Bad Taste

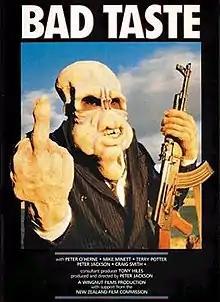
Promotional release poster

Bad Taste is a 1987 New Zealand science-fiction action comedy horror film directed, produced and filmed by Peter Jackson, who also starred in it and co-wrote the screenplay, along with Tony Hiles and Ken Hammon. Independently produced on a low budget, it is Jackson's first feature film. Jackson and friends take on most of the key roles, both on and off-screen. The plotline sees aliens invade the fictional New Zealand village of Kaihoro to harvest humans for their intergalactic fast food franchise, where they face off against a four-man paramilitary force. The film was shot in Northern Wellington over the course of four years, and eventually received nearly a quarter of a million dollars in New Zealand Film Commission assistance, providing Jackson with the leverage necessary to advance in the film industry.